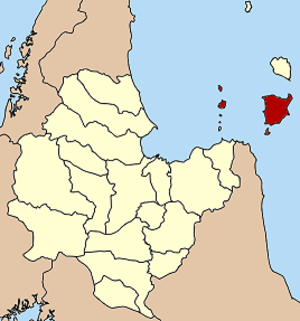
Ko Samui, écrit parfois en translittération anglaise Koh Samui ou simplement Samui est une île du golfe de Thaïlande située dans la partie sud de l'isthme de Kra et appartenant à la province de Surat Thani.